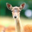
Label: deer